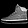
Label: Ankle boot